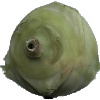
Label: Kohlrabi 1